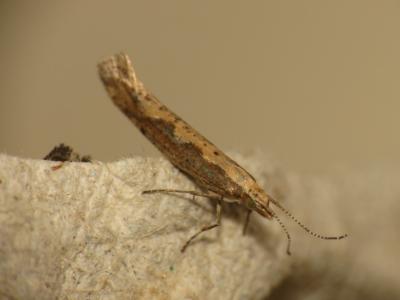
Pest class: diamondback_moth